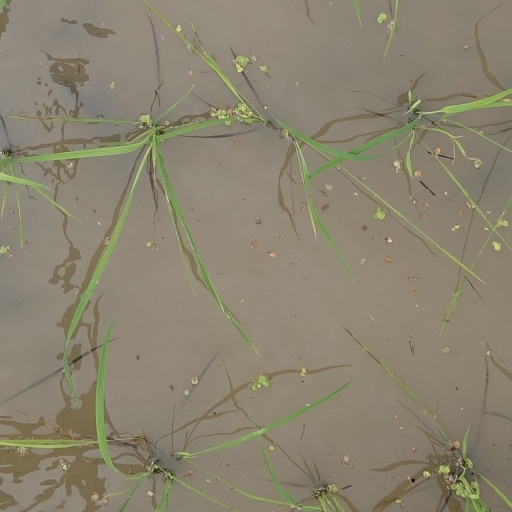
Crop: rice